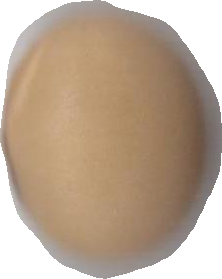
Variety: Anjasmoro